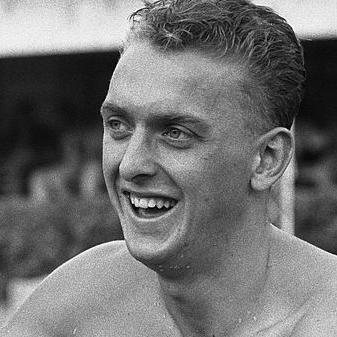
Age: 21